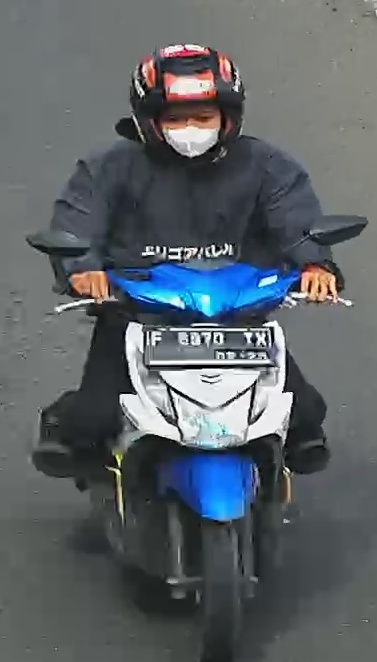
person-with-helmet: 1
person-without-helmet: 0